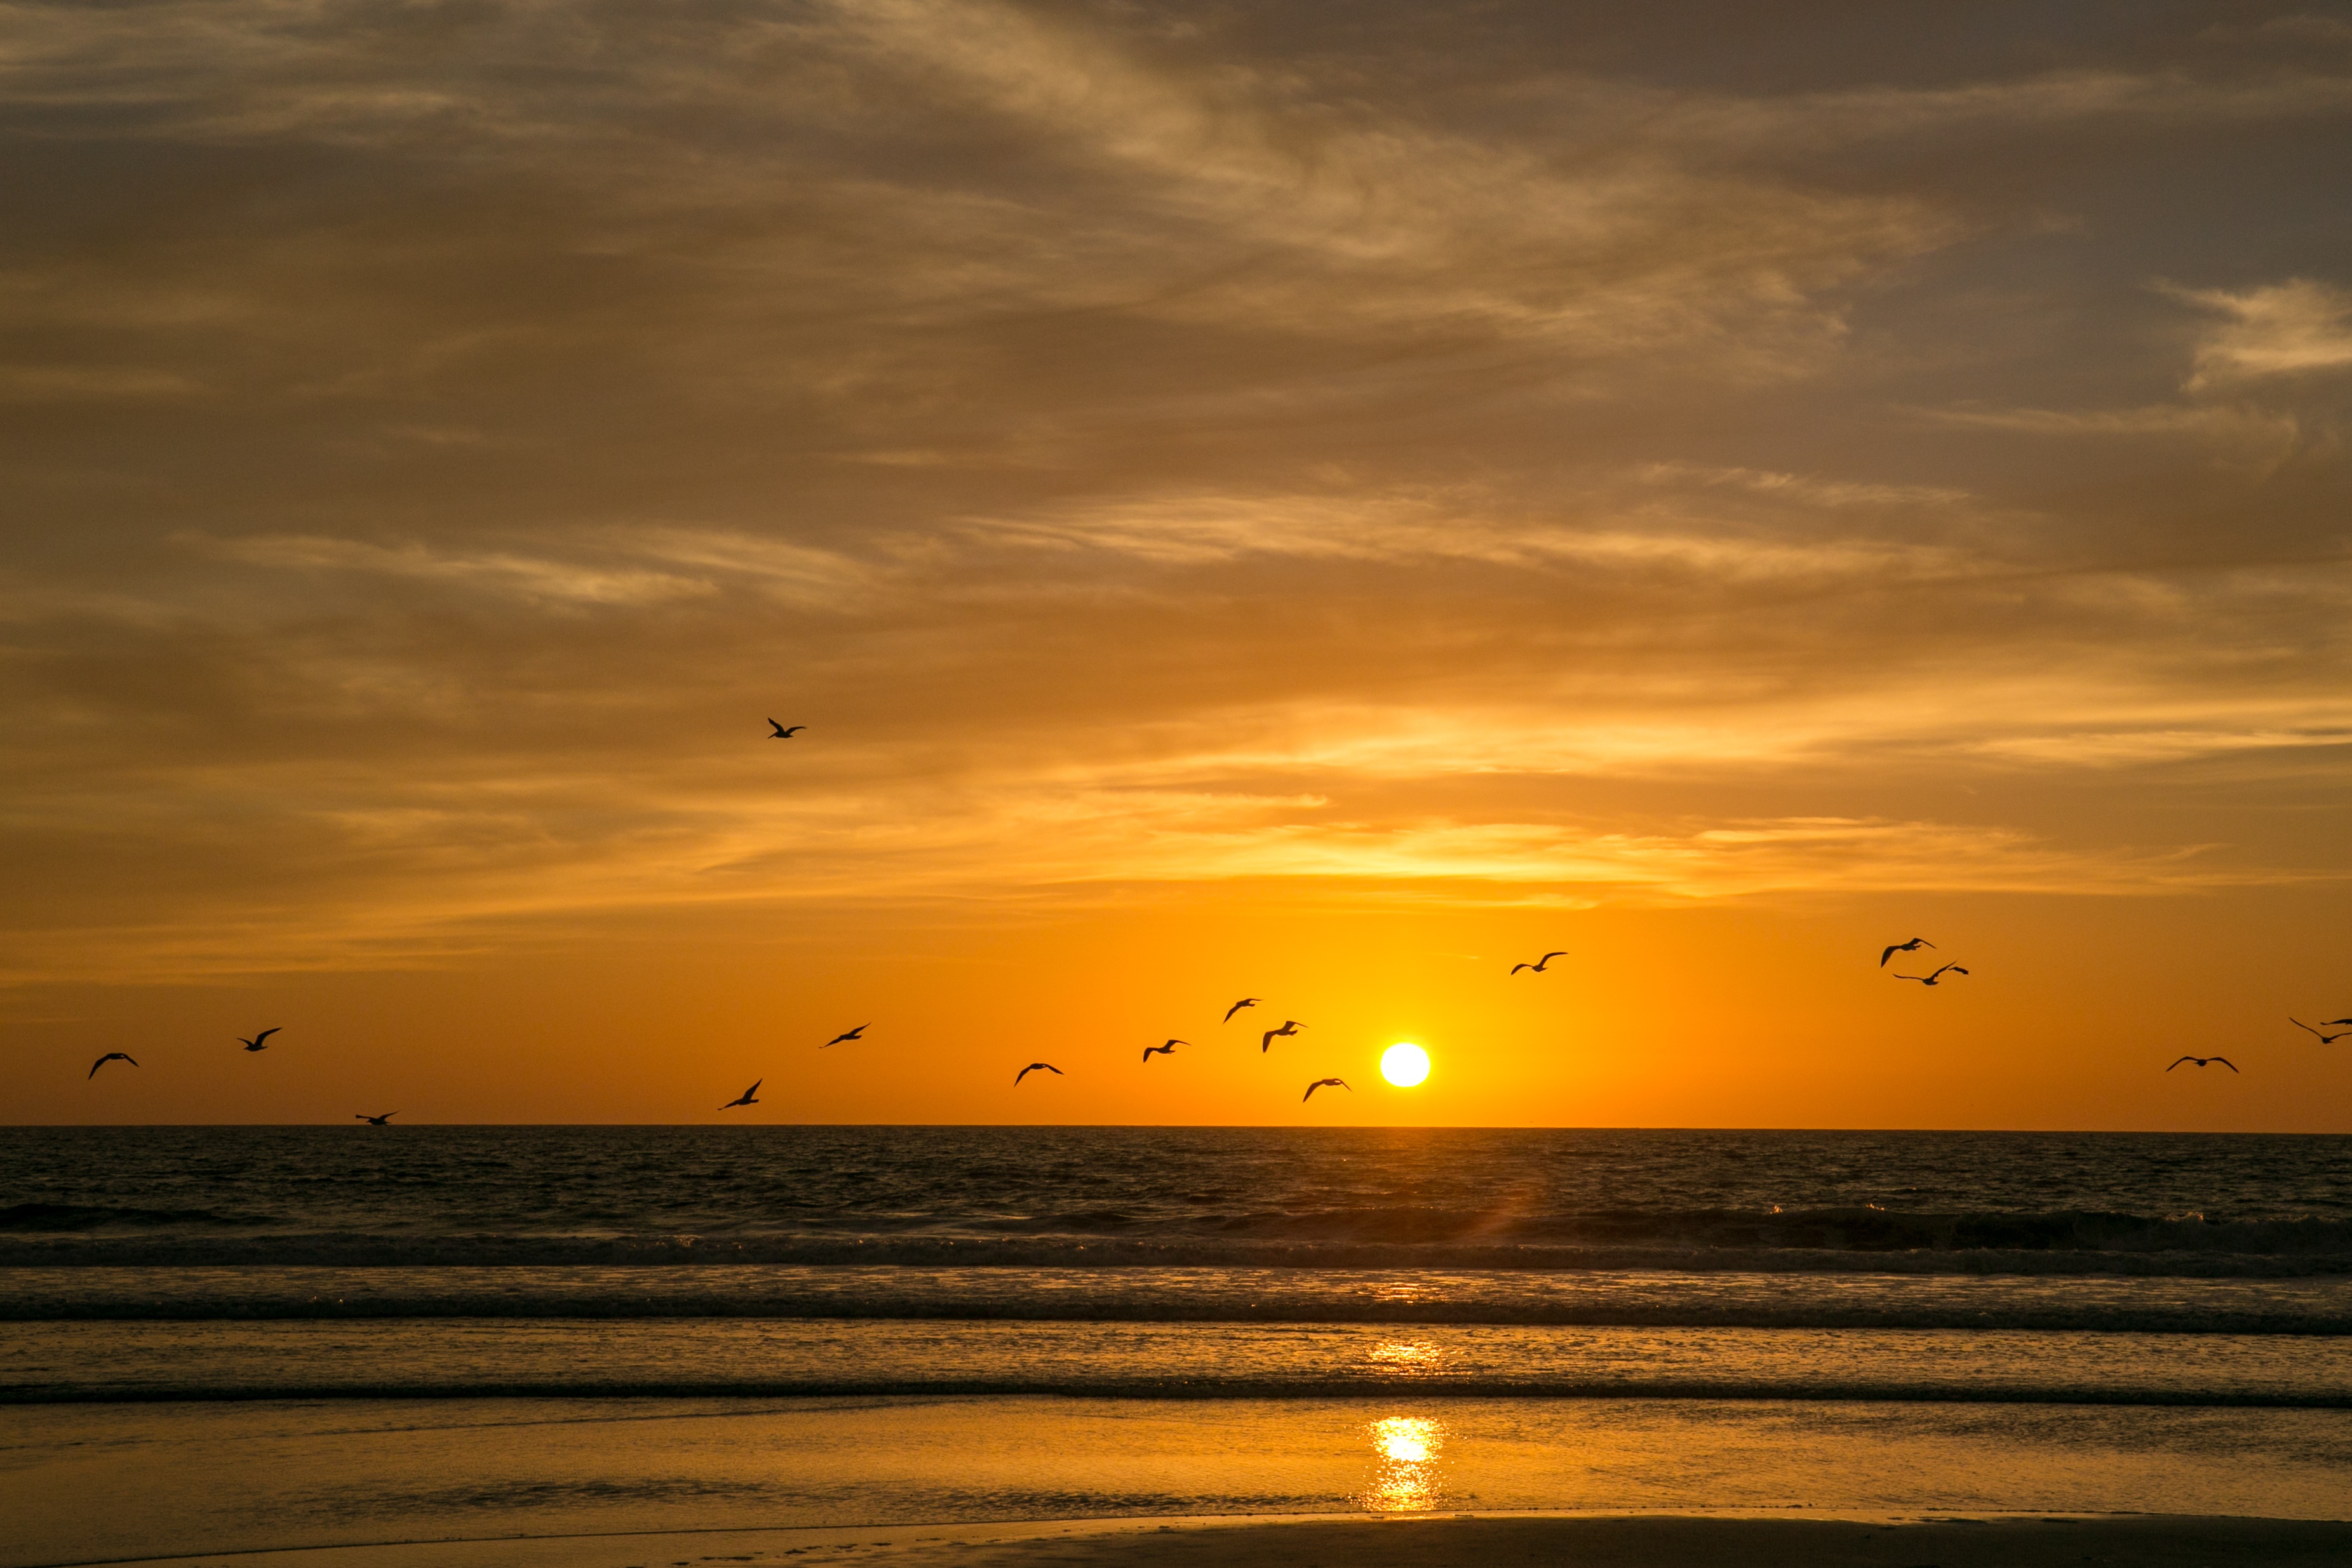
beach, sea, coast, ocean, horizon, cloud, sky, sun, sunrise, sunset, sunlight, morning, shore, wave, dawn, dusk, evening, body of water, afterglow